Hillsboro School District

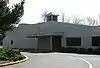
North Plains

Located in the neighboring city of Cornelius to the west of Hillsboro, Free Orchards is named for the original name of Cornelius. The school is on the eastern edge of the Cornelius on the south side of TV Highway (Baseline Street). Home to the Foxes, the school opened in September 2008 and has an enrollment of 365 as of the 2019-20 school year. The two-story building was paid for by a 2006 bond measure.